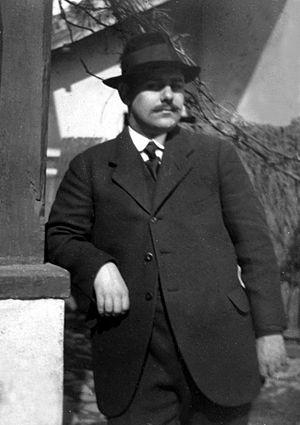
Toma T. Socolescu. Cliché pris dans les années 1920. Nous sommes les descendants et uniques ayant-droits de toute l'oeuvre de Toma T. Socolescu (mort en 1960 à Bucarest).
Toma T. Socolescu fut un architecte roumain majeur. Pilier de l'architecture roumaine du début du XXᵉ siècle jusqu'à la Seconde Guerre mondiale, il a consacré toute sa vie à sa région de Prahova et particulièrement à la ville de Ploiești. Il contribuera aussi largement à la vie culturelle de son pays.